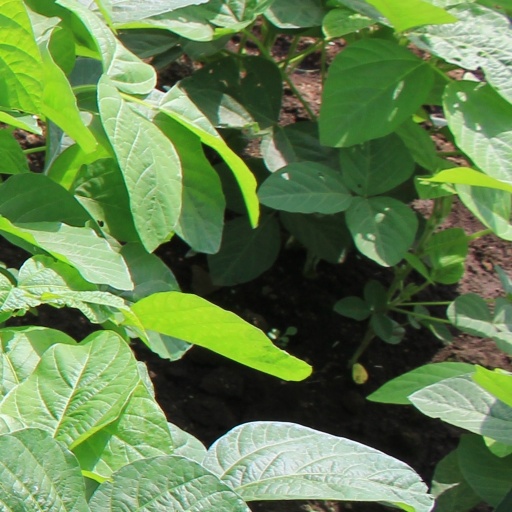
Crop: soybean